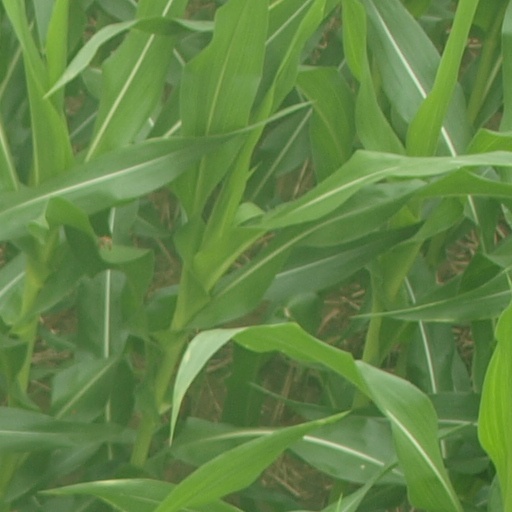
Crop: maize; corn